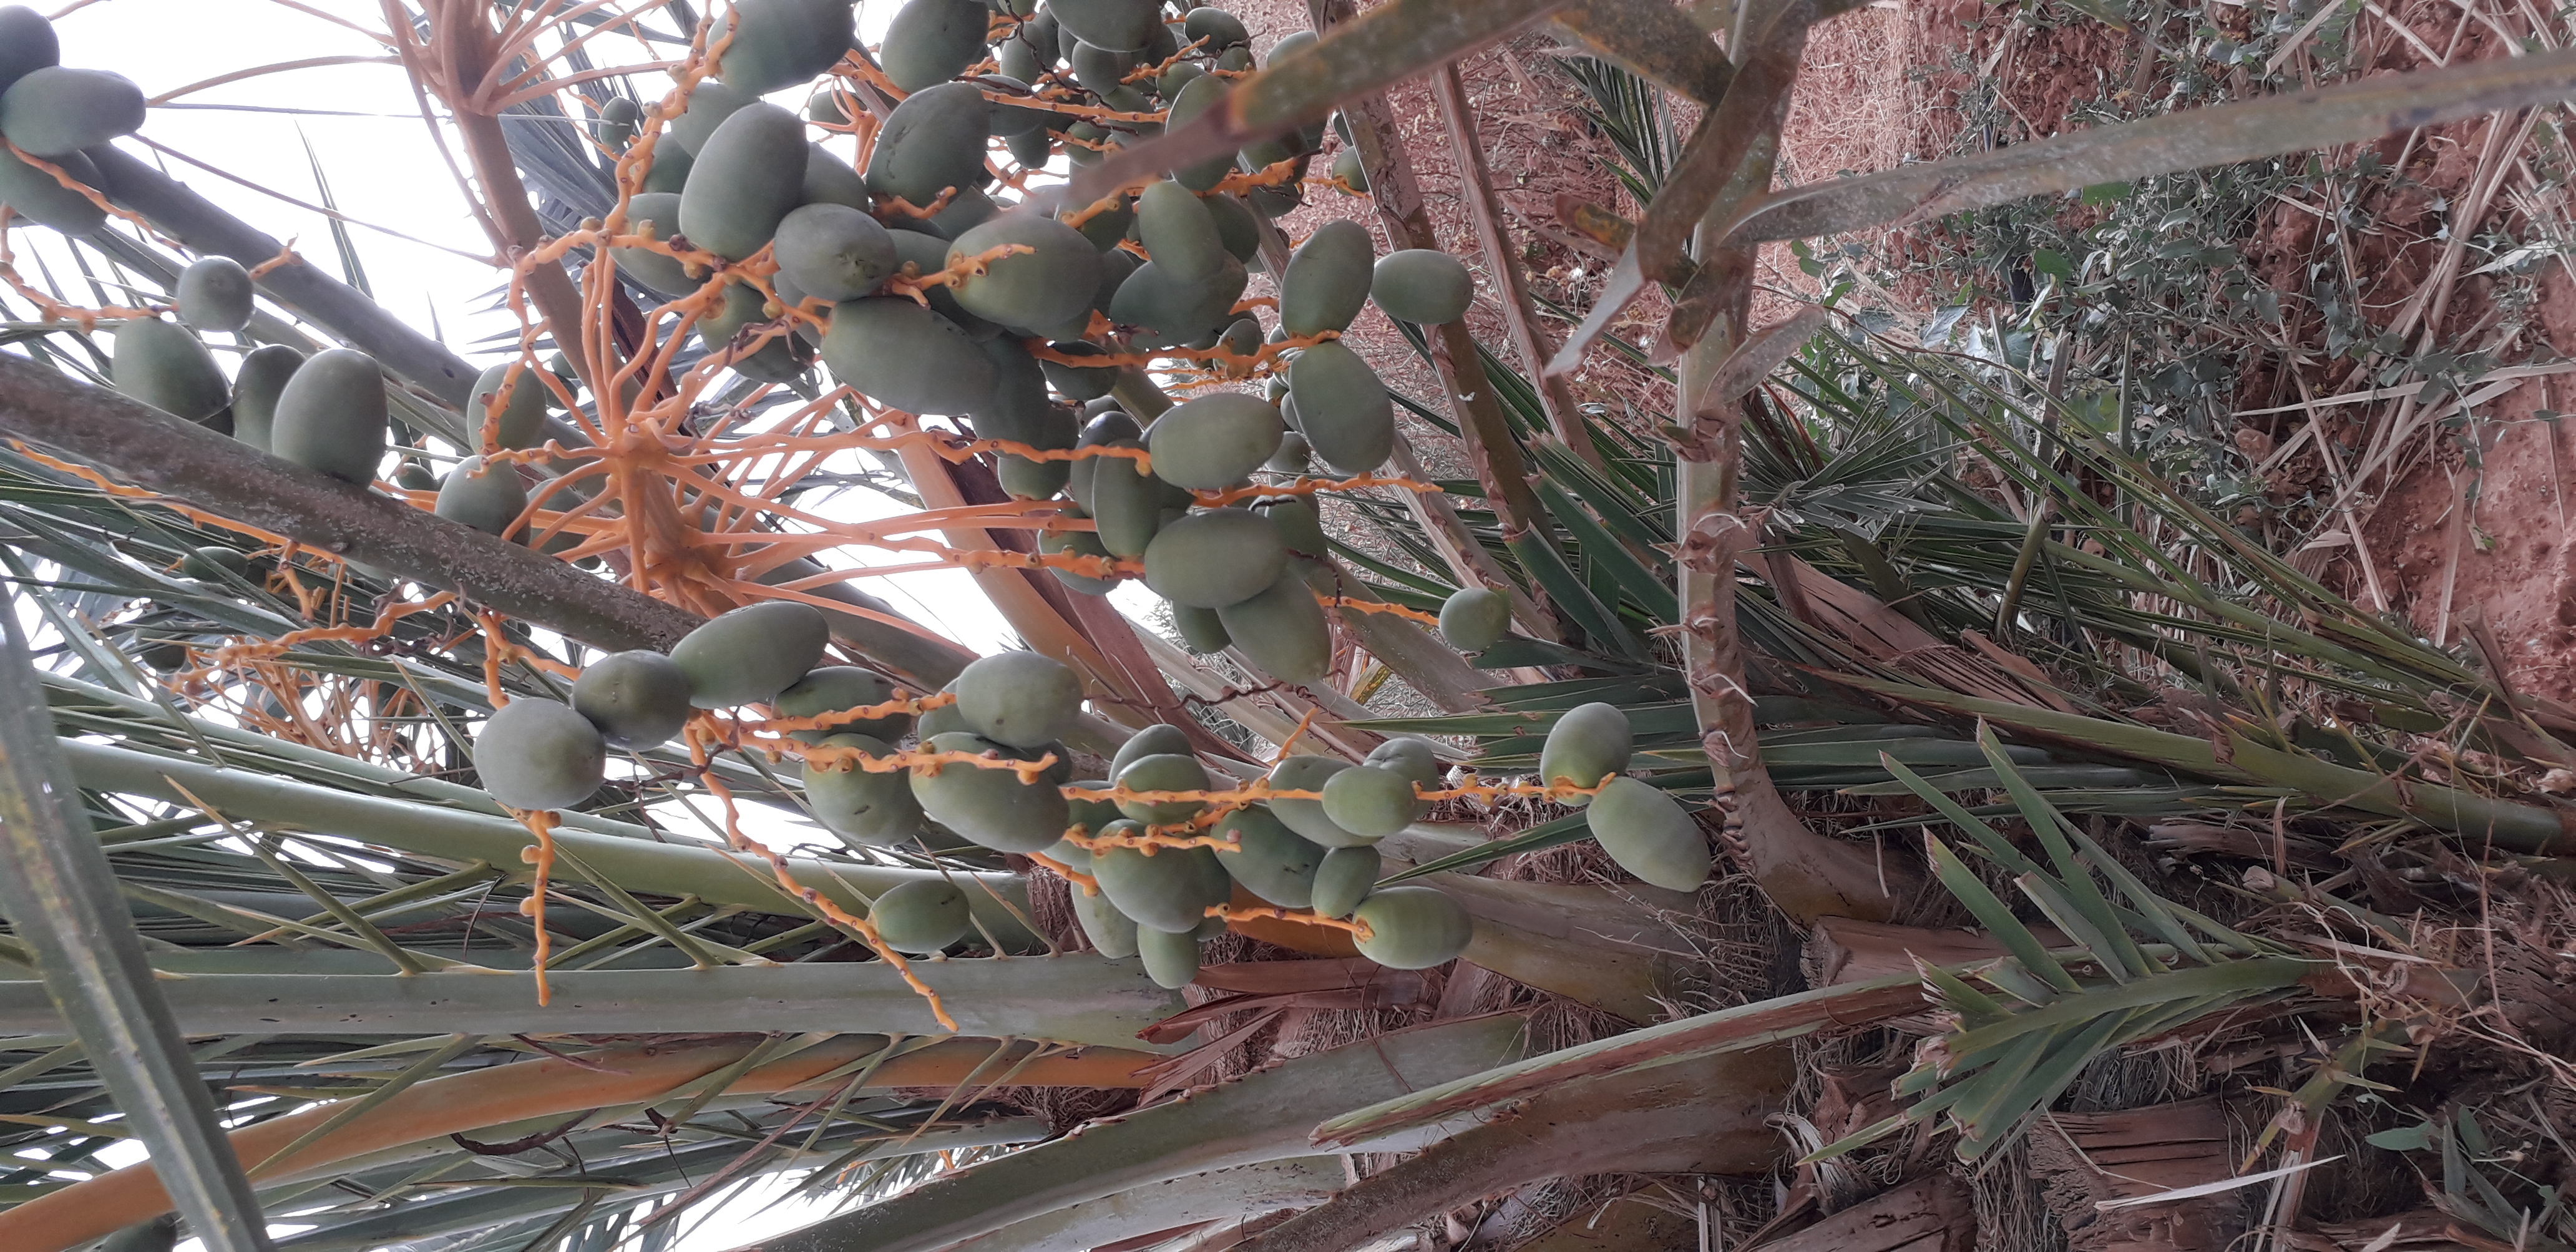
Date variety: Boumajhoul